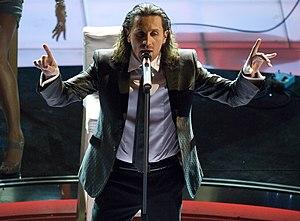
Povia, de son vrai nom Giuseppe Povia est un chanteur pop italien.